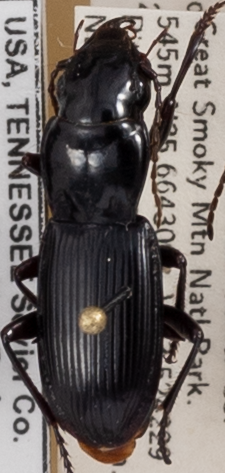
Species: Pterostichus acutipes acutipes
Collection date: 2021-08-17
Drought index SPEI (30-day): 1.32
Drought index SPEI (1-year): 1.13
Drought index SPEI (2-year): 2.09